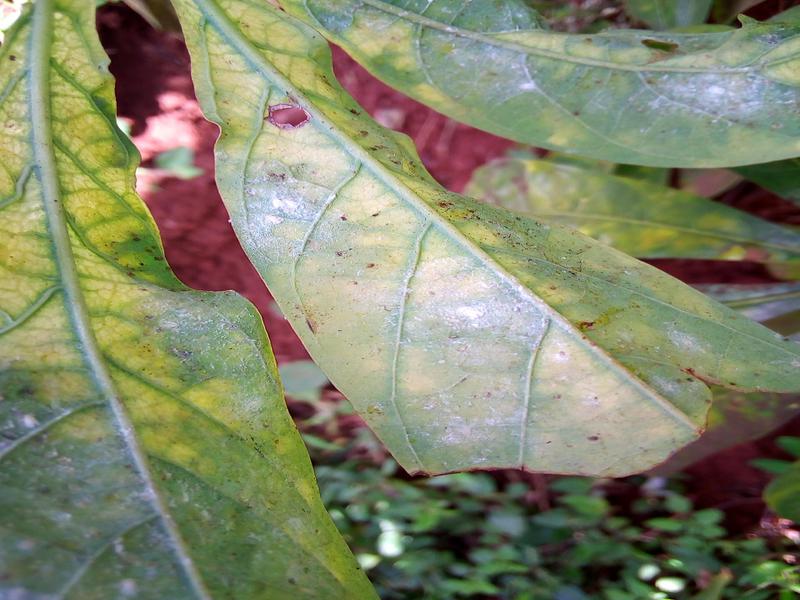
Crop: cassava
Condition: mosaic_disease